Retaining wall

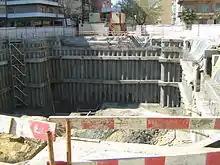
Bored pile retaining wall in Lisbon, Portugal

Bored pile retaining walls are built by assembling a sequence of bored piles, followed by excavating away the excess soil.